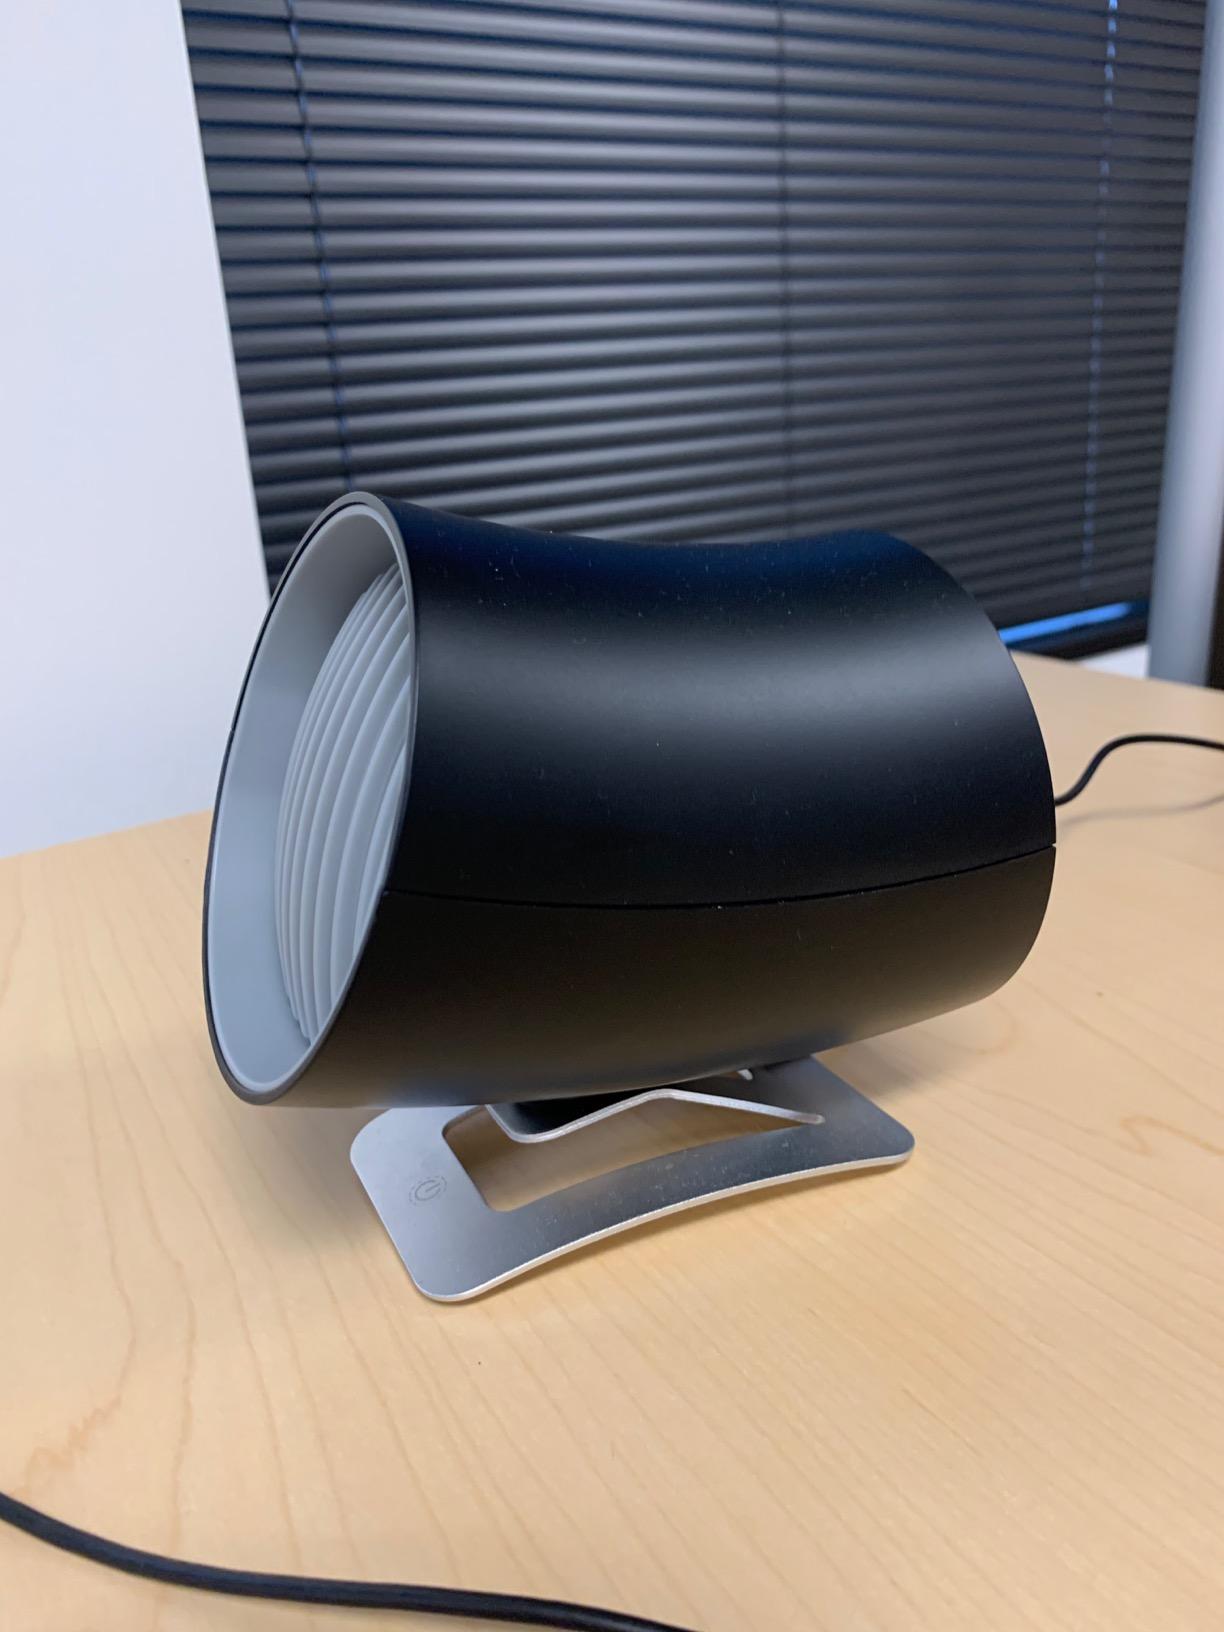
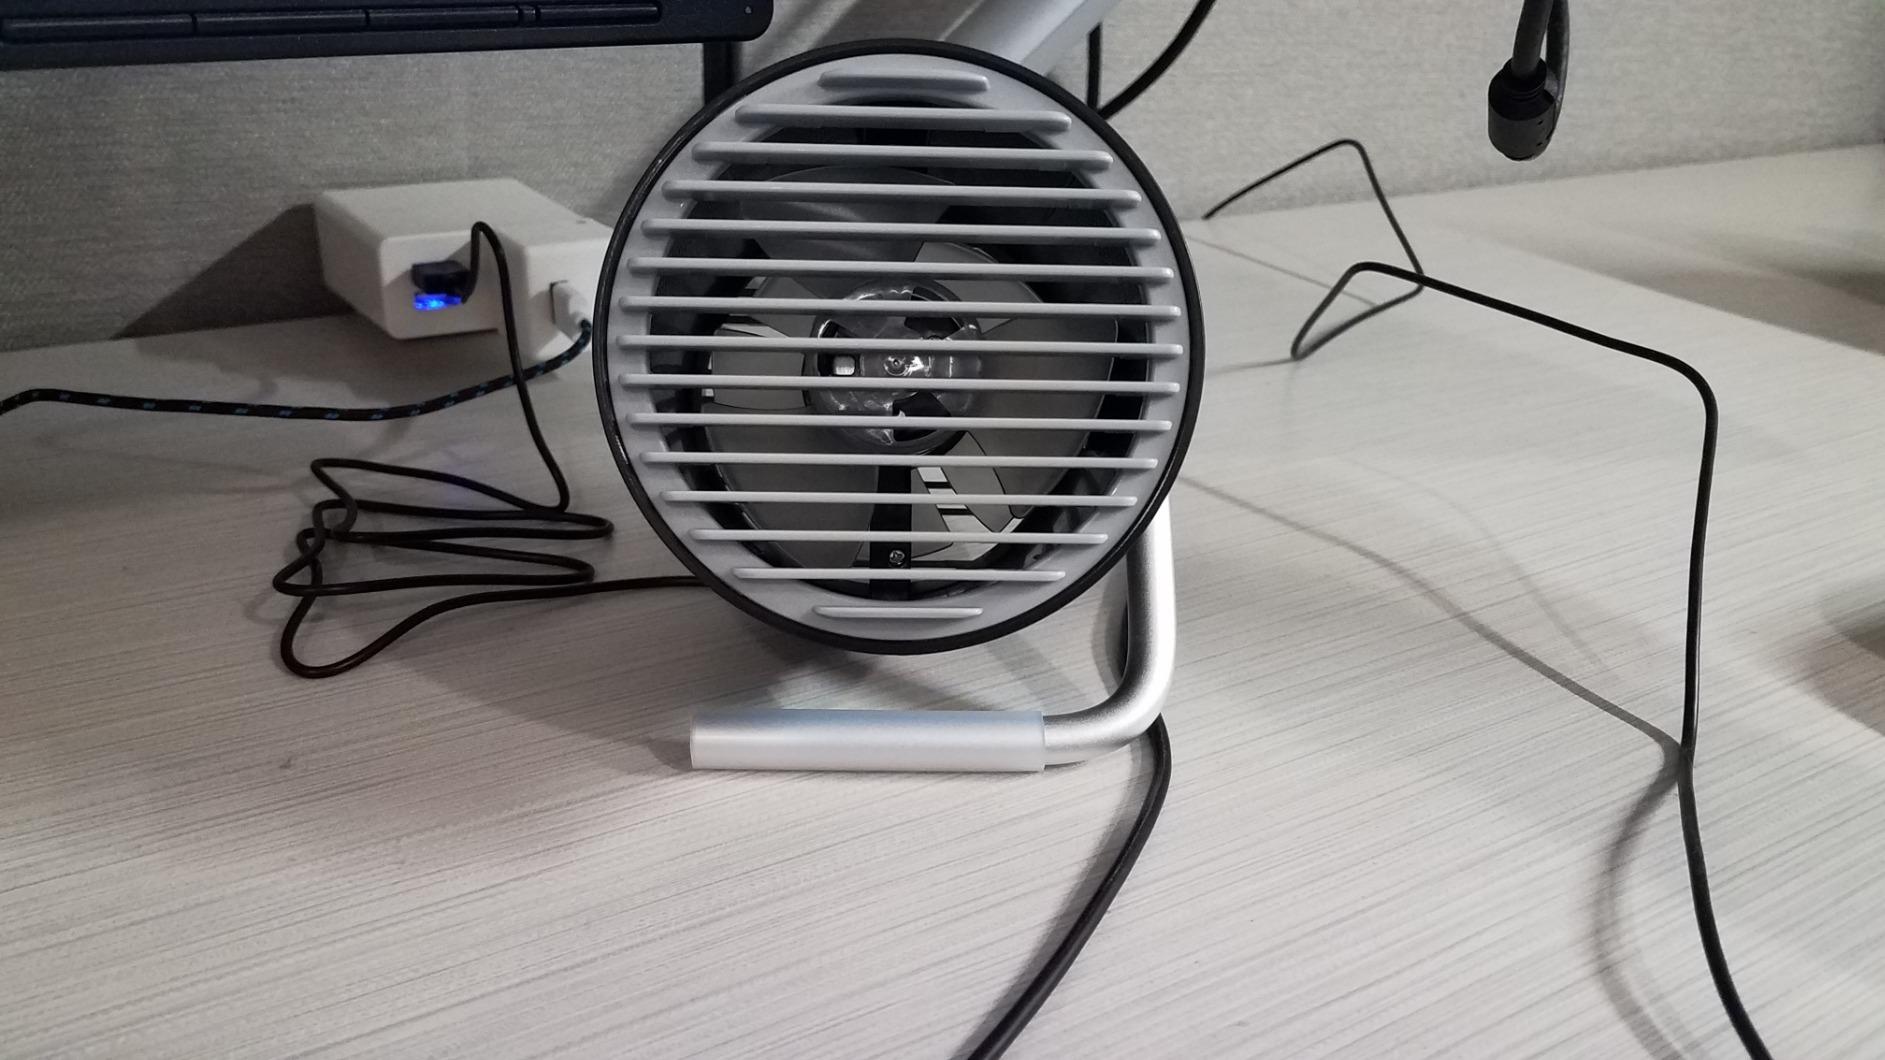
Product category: fan
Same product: no